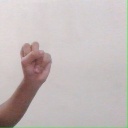
अक्षर: स